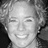
Emotion: happy